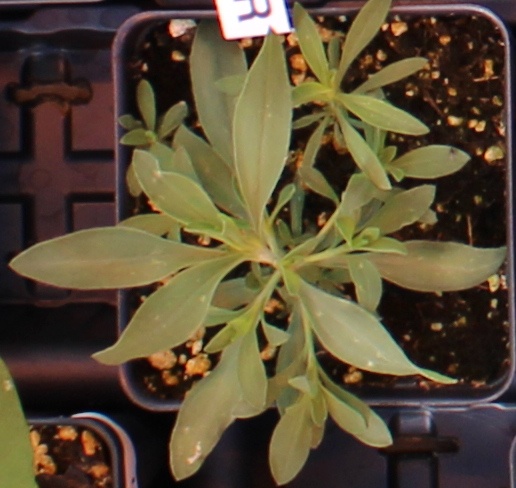
Label: Kochia